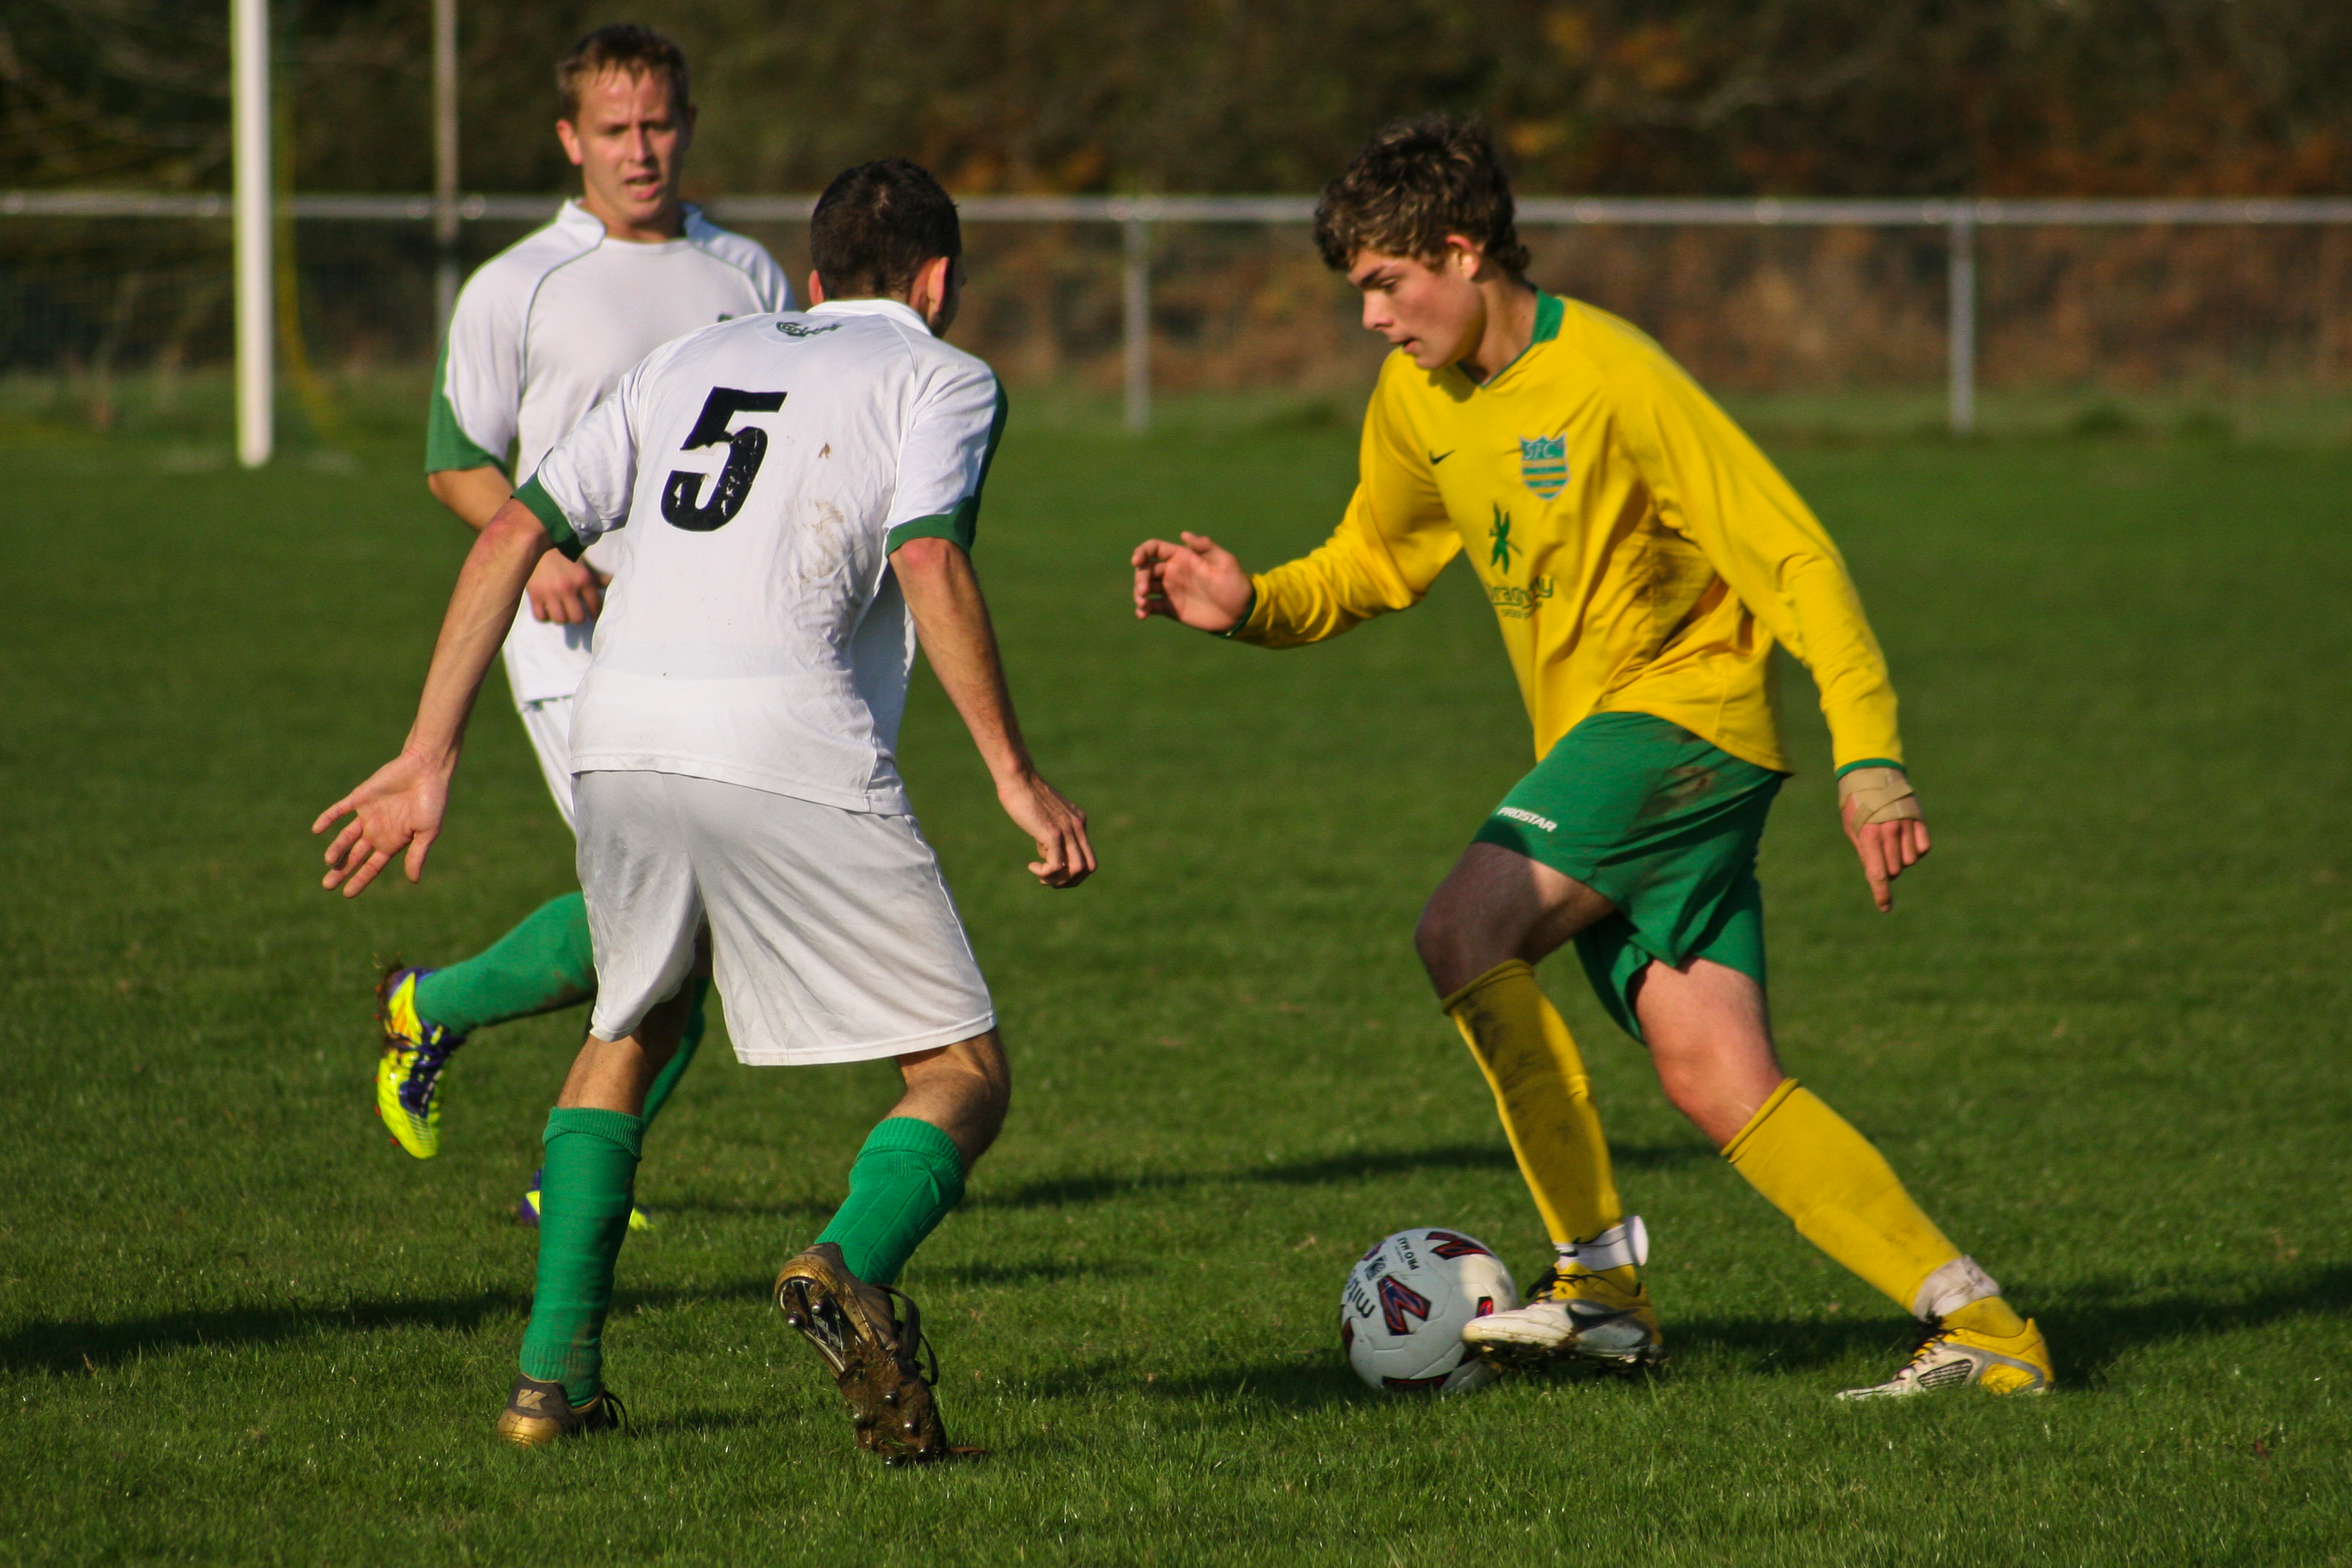
sport, game, soccer, player, team, sports, ball, match, tournament, kick, footbal, tackle, football player, team sport, competition event